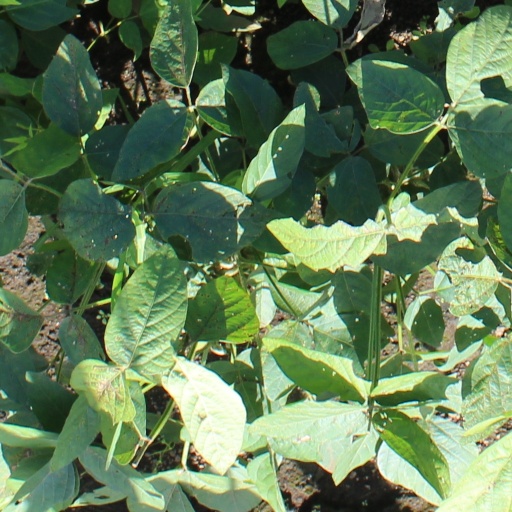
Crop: soybean